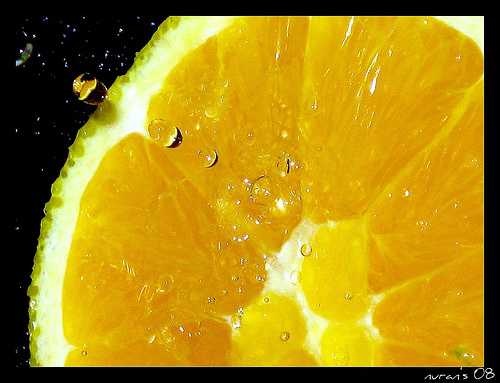
Label: Orange